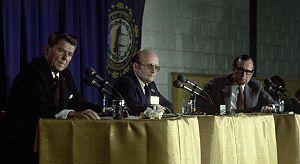
L'élection présidentielle américaine de 1980 a lieu dans un contexte de crise économique mondiale, marquée également par la crise des otages américains en Iran. Le président sortant Jimmy Carter, candidat à un second mandat, est confronté à Ronald Reagan et à plusieurs candidats de petits partis dont le centriste John Anderson. Au terme d'une campagne acharnée où Jimmy Carter décrit Reagan comme un dangereux extrémiste de droite et où ce dernier ridiculise le président sortant, l'ancien gouverneur de Californie est largement élu alors que, simultanément, les républicains remportaient une majorité absolue des sièges au Sénat, pour la première fois en 28 ans, marquant l'avènement de la révolution conservatrice.